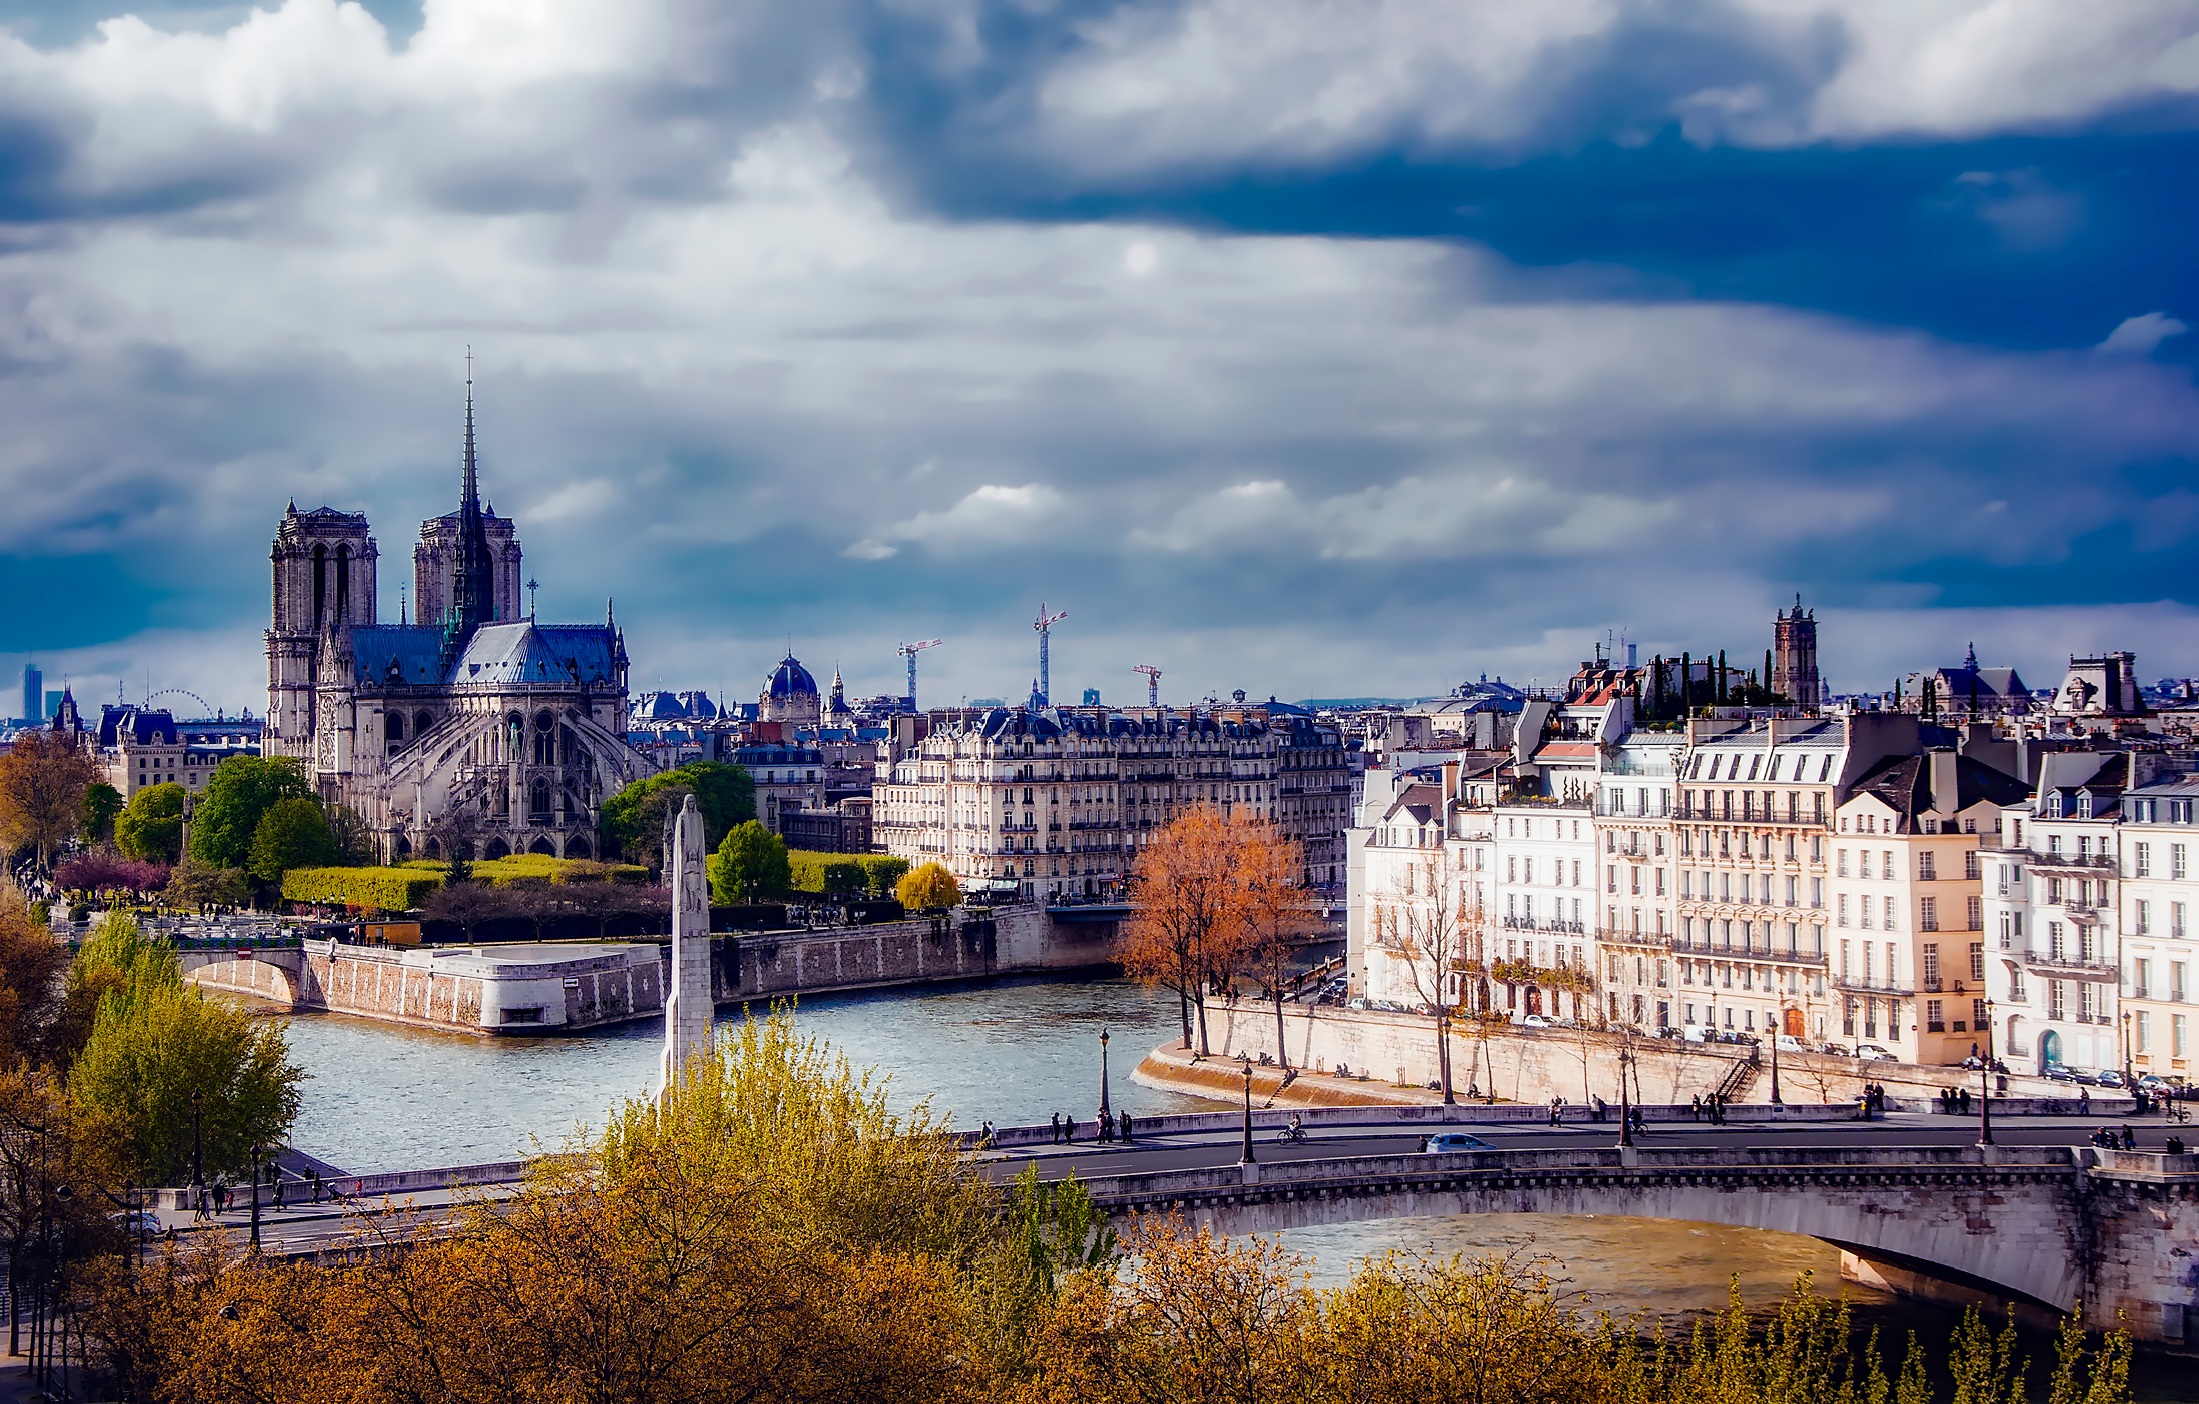
sea, water, architecture, bridge, skyline, fall, city, paris, urban, river, cityscape, panorama, downtown, vacation, travel, france, evening, reflection, autumn, holiday, landmark, harbor, industry, historic, tourism, waterway, hdr, seine, beautiful, attractions, notre dame, urban area, human settlement